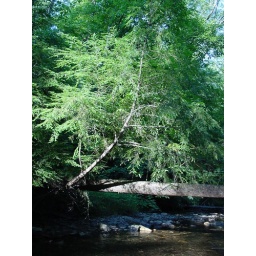
This is a small river and tree lit by the evening sun, somewhere in the Appalachian Mnts.